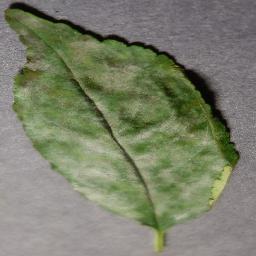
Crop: cherry
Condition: (including_sour)_powdery_mildew